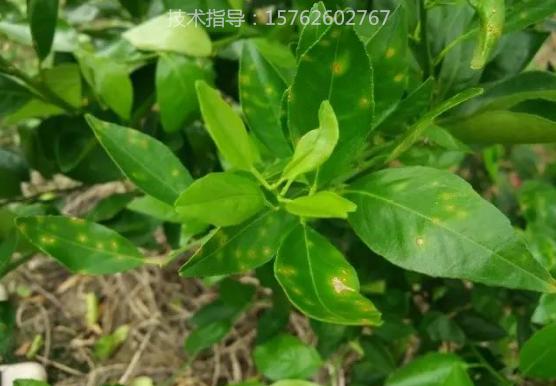
Plant: Citrus
Disease: citrus canker